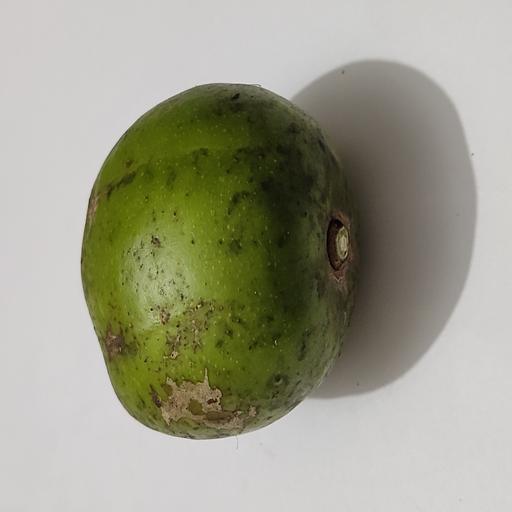
Crop type: Hog Plum